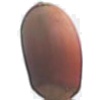
Label: Hazelnut 1